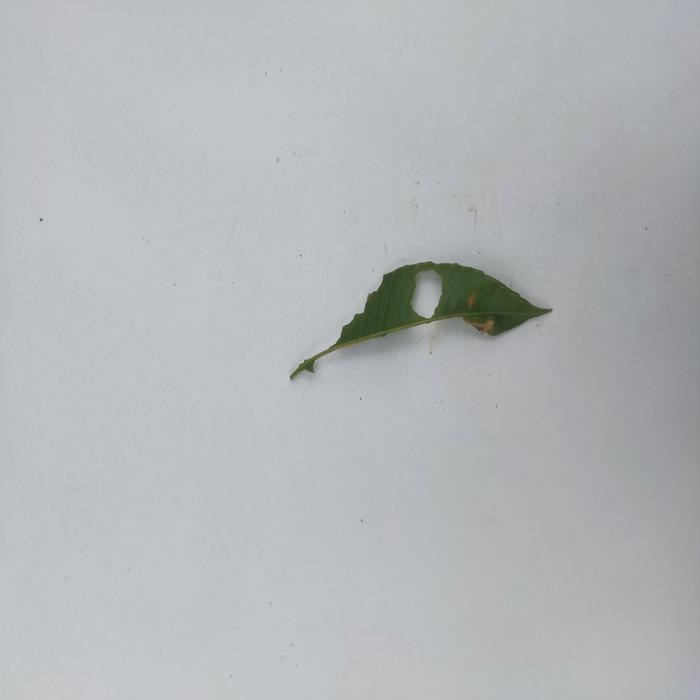
Crop: Hog Plum
Leaf condition: Caterpillars_Infestation